Adelheid Popp

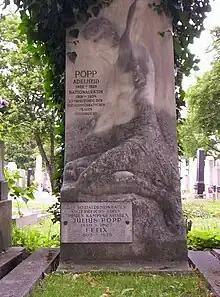
Zentralfriedhof, Vienna - grave of Adelheid and Julius Popp

During her later years in Parliament, she devoted herself to social legislation and women's issues. Popp proposed bills for family law reform, which focused on overturning men's unlimited power as heads of households. She also fought for the legalization of abortion and equal pay. Despite vocal efforts, the majority of her proposals were voted down due to the conservative opposition majority. In the early 1930s she resigned from Parliament. On 7 May 1939, she died from complications from a stroke, in Vienna.